Stéphane Sparagna

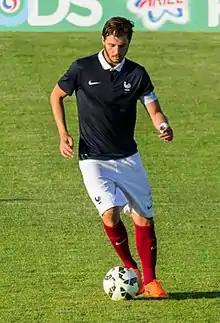
Sparagna playing for France U20 at the 2015 Toulon Tournament

Stéphane Didier Christian Sparagna (born 17 February 1995) is a French professional footballer who plays as a defender or defensive midfielder for Championnat National 3 club Marseille B.